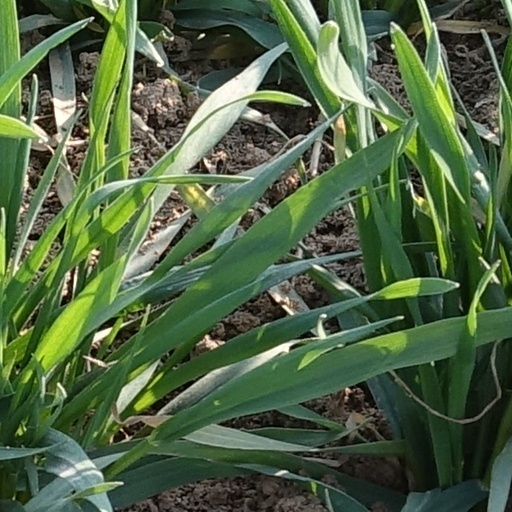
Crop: wheat